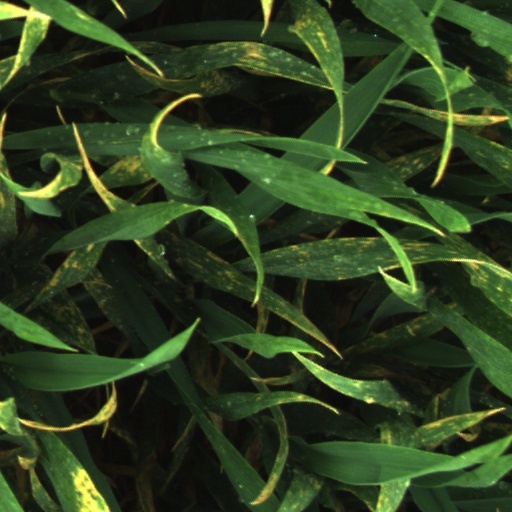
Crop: wheat